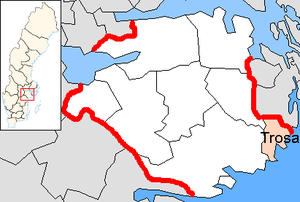
La commune de Trosa est une commune suédoise du comté de Södermanland. 10 617 personnes y vivent. Son chef-lieu se situe à Trosa.